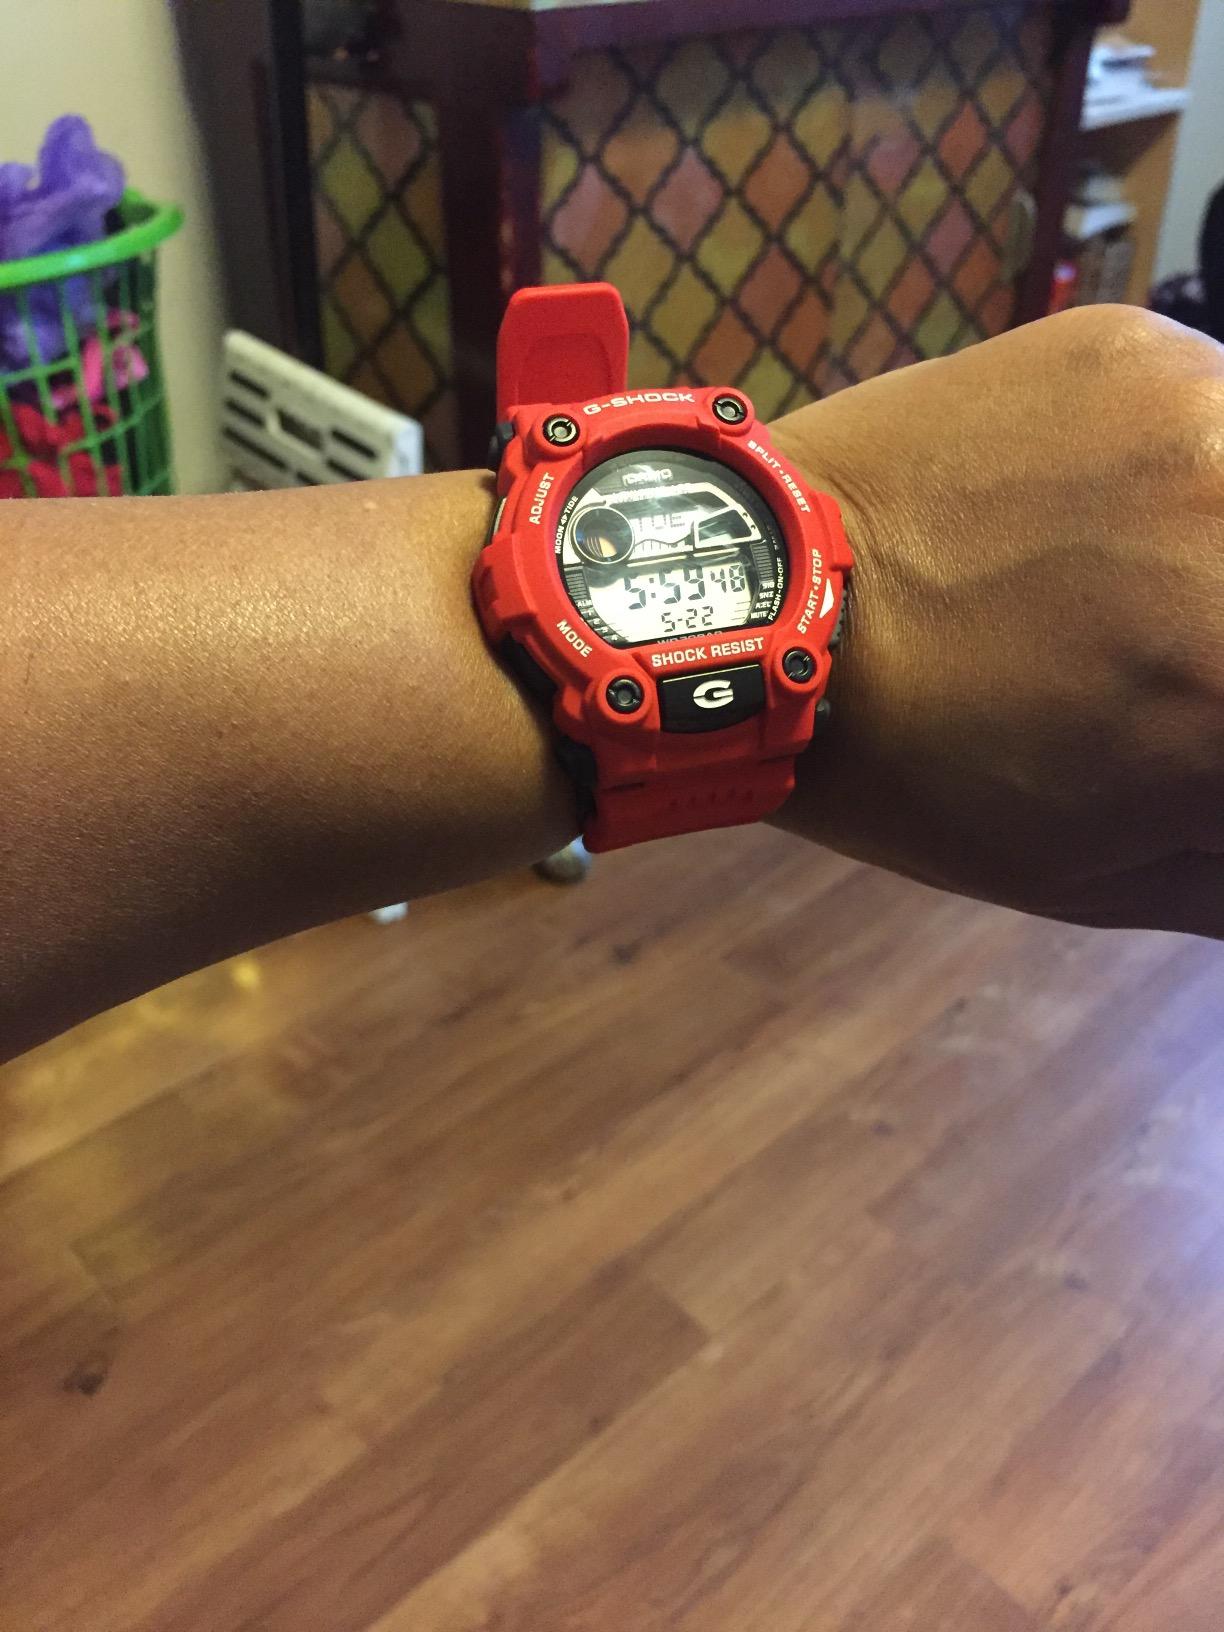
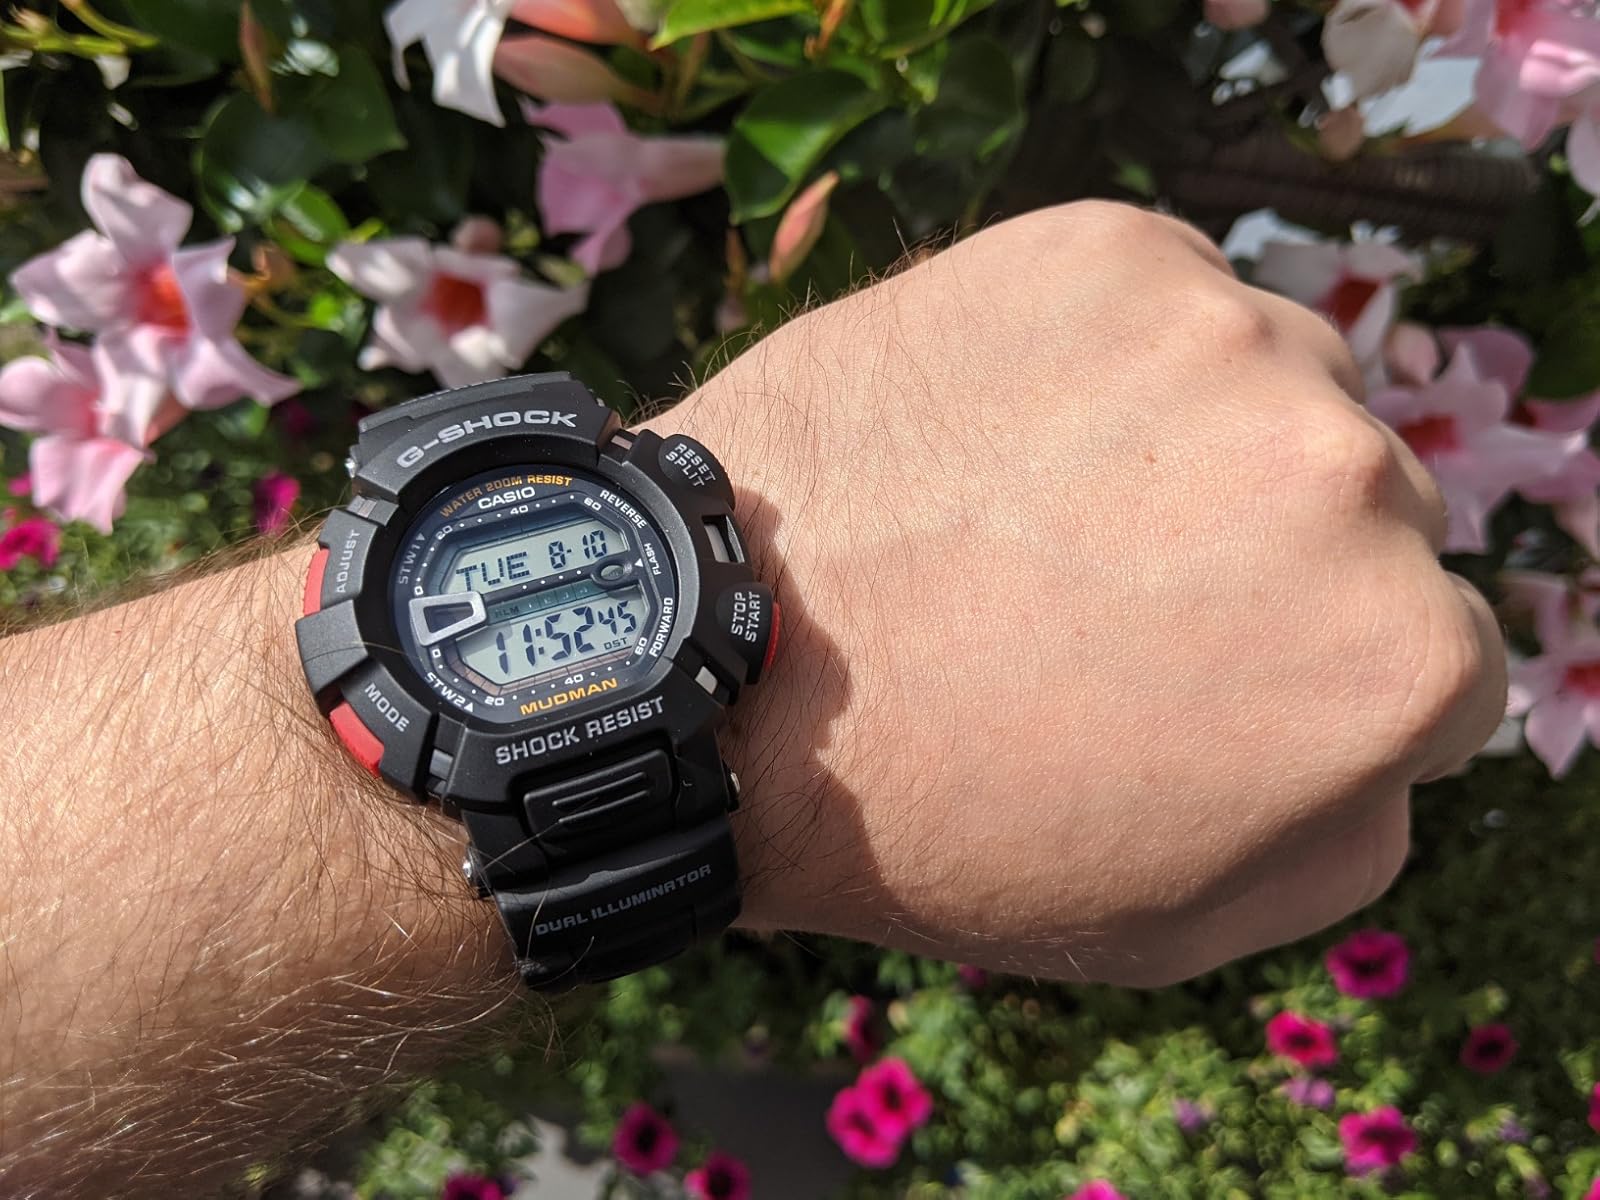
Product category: accessories_watch
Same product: no